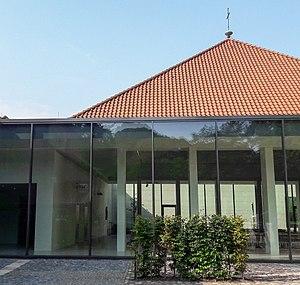
L'abbaye de Hardehausen est une ancienne abbaye cistercienne, située à environ 15 km de Warburg, dans l’arrondissement de Höxter en Rhénanie-du-Nord-Westphalie. Première abbaye cistercienne de Westphalie, fondée en 1140, elle devient l'une des forces économiques les plus importantes de la région de Warburg ainsi que le plus grand propriétaire ecclésiastique. Sécularisé en 1802, le lieu est à nouveau un monastère pour une courte période précédant la Deuxième Guerre mondiale, mais la communauté est dissoute par le régime national-socialiste. Depuis 1945, les bâtiments de l'ancienne abbaye hébergent la maison des jeunes de l’archidiocèse de Paderborn et, depuis 1949, la résidence universitaire de l’université populaire Anton Heinen.